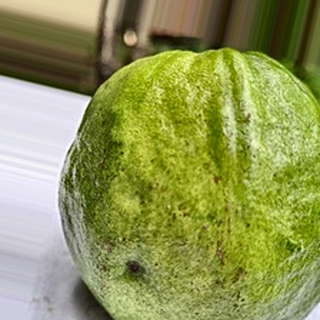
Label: healthy_guava